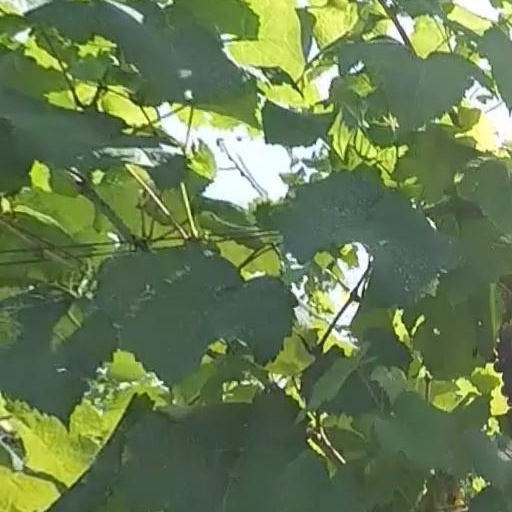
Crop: grape